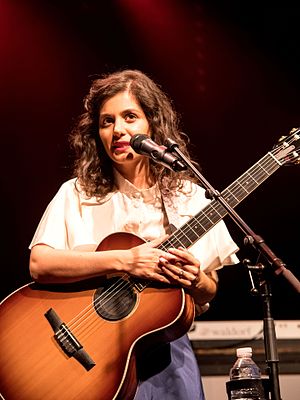
Katie Melua
Zelt-Musik-Festival 2016 Freiburg, Tyskland
Keteven Melua er en georgisk/britisk singer-songwriter og musiker. Hun er bl.a. kendt for sangen Nine Million Bicycles, som var et stort hit over store dele af kloden, også i Danmark.